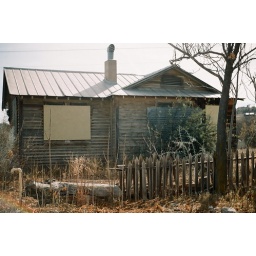
favorite ghost house near bridge